River Roddlesworth

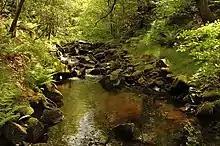
The upper reaches of the river near Roddlesworth

The River Roddlesworth (also known as Rocky Brook) is a river in Lancashire, England, a tributary of the River Darwen.